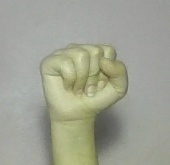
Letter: saad